Louis Lorenz Stein

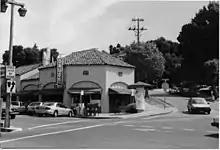
Arlington Pharmacy, ca. 1994.

In 1928, Stein established the Arlington Pharmacy at 299 Arlington Avenue, Kensington, California, in a new building designed by architect Edwin Lewis Snyder. (The building now houses a coffee and cheese market, but the "Drugs" sign remains.) He operated the pharmacy for 36 years until he retired in 1964. In its early days the pharmacy included a soda fountain, a U.S. Post Office and a lending library.